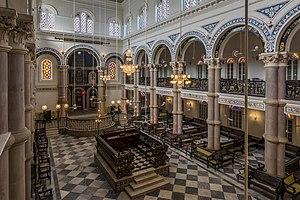
La synagogue Maghen David est un édifice religieux juif sis au croisement de la ‘Brabourne Rd’ et ‘Canning Street’, dans le quartier commercial de Calcutta, en Inde. Construite en 1884 la synagogue est la deuxième de Kolkata, la première étant la synagogue ‘Beth-El’ qui se trouve à Pollock Street. La synagogue est sur la liste des monuments protégés par l'Archaeological Survey of India.